Hesperis matronalis

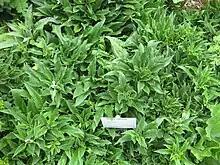
"H. matronalis" foliage

Hesperis matronalis is an herbaceous flowering plant species in the family Brassicaceae. It has numerous common names, including dame's rocket, damask-violet, dame's-violet, dames-wort, dame's gilliflower, night-scented gilliflower, queen's gilliflower, rogue's gilliflower, sweet rocket, and mother-of-the-evening.